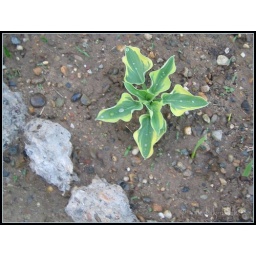
In the curved flower bed we planted bulbs, hosta and lavender around a well